Bactrian language

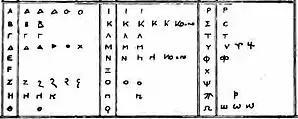
Variations of the Greek alphabet (narrow columns) in the Kushan script (wide columns).

The Greek script does not consistently represent vowel length. Fewer vowel contrasts yet are found in the Manichaean script, but short and long are distinguished in it, suggesting that Bactrian generally retains the Proto-Iranian vowel length contrast.